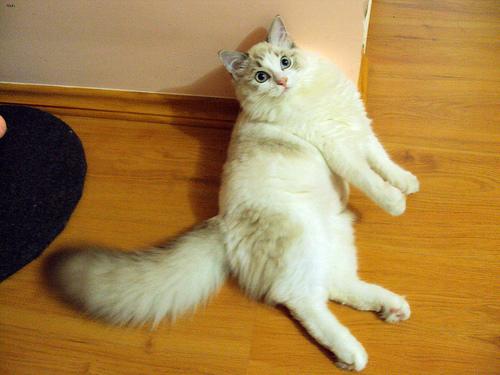
Breed: Ragdoll